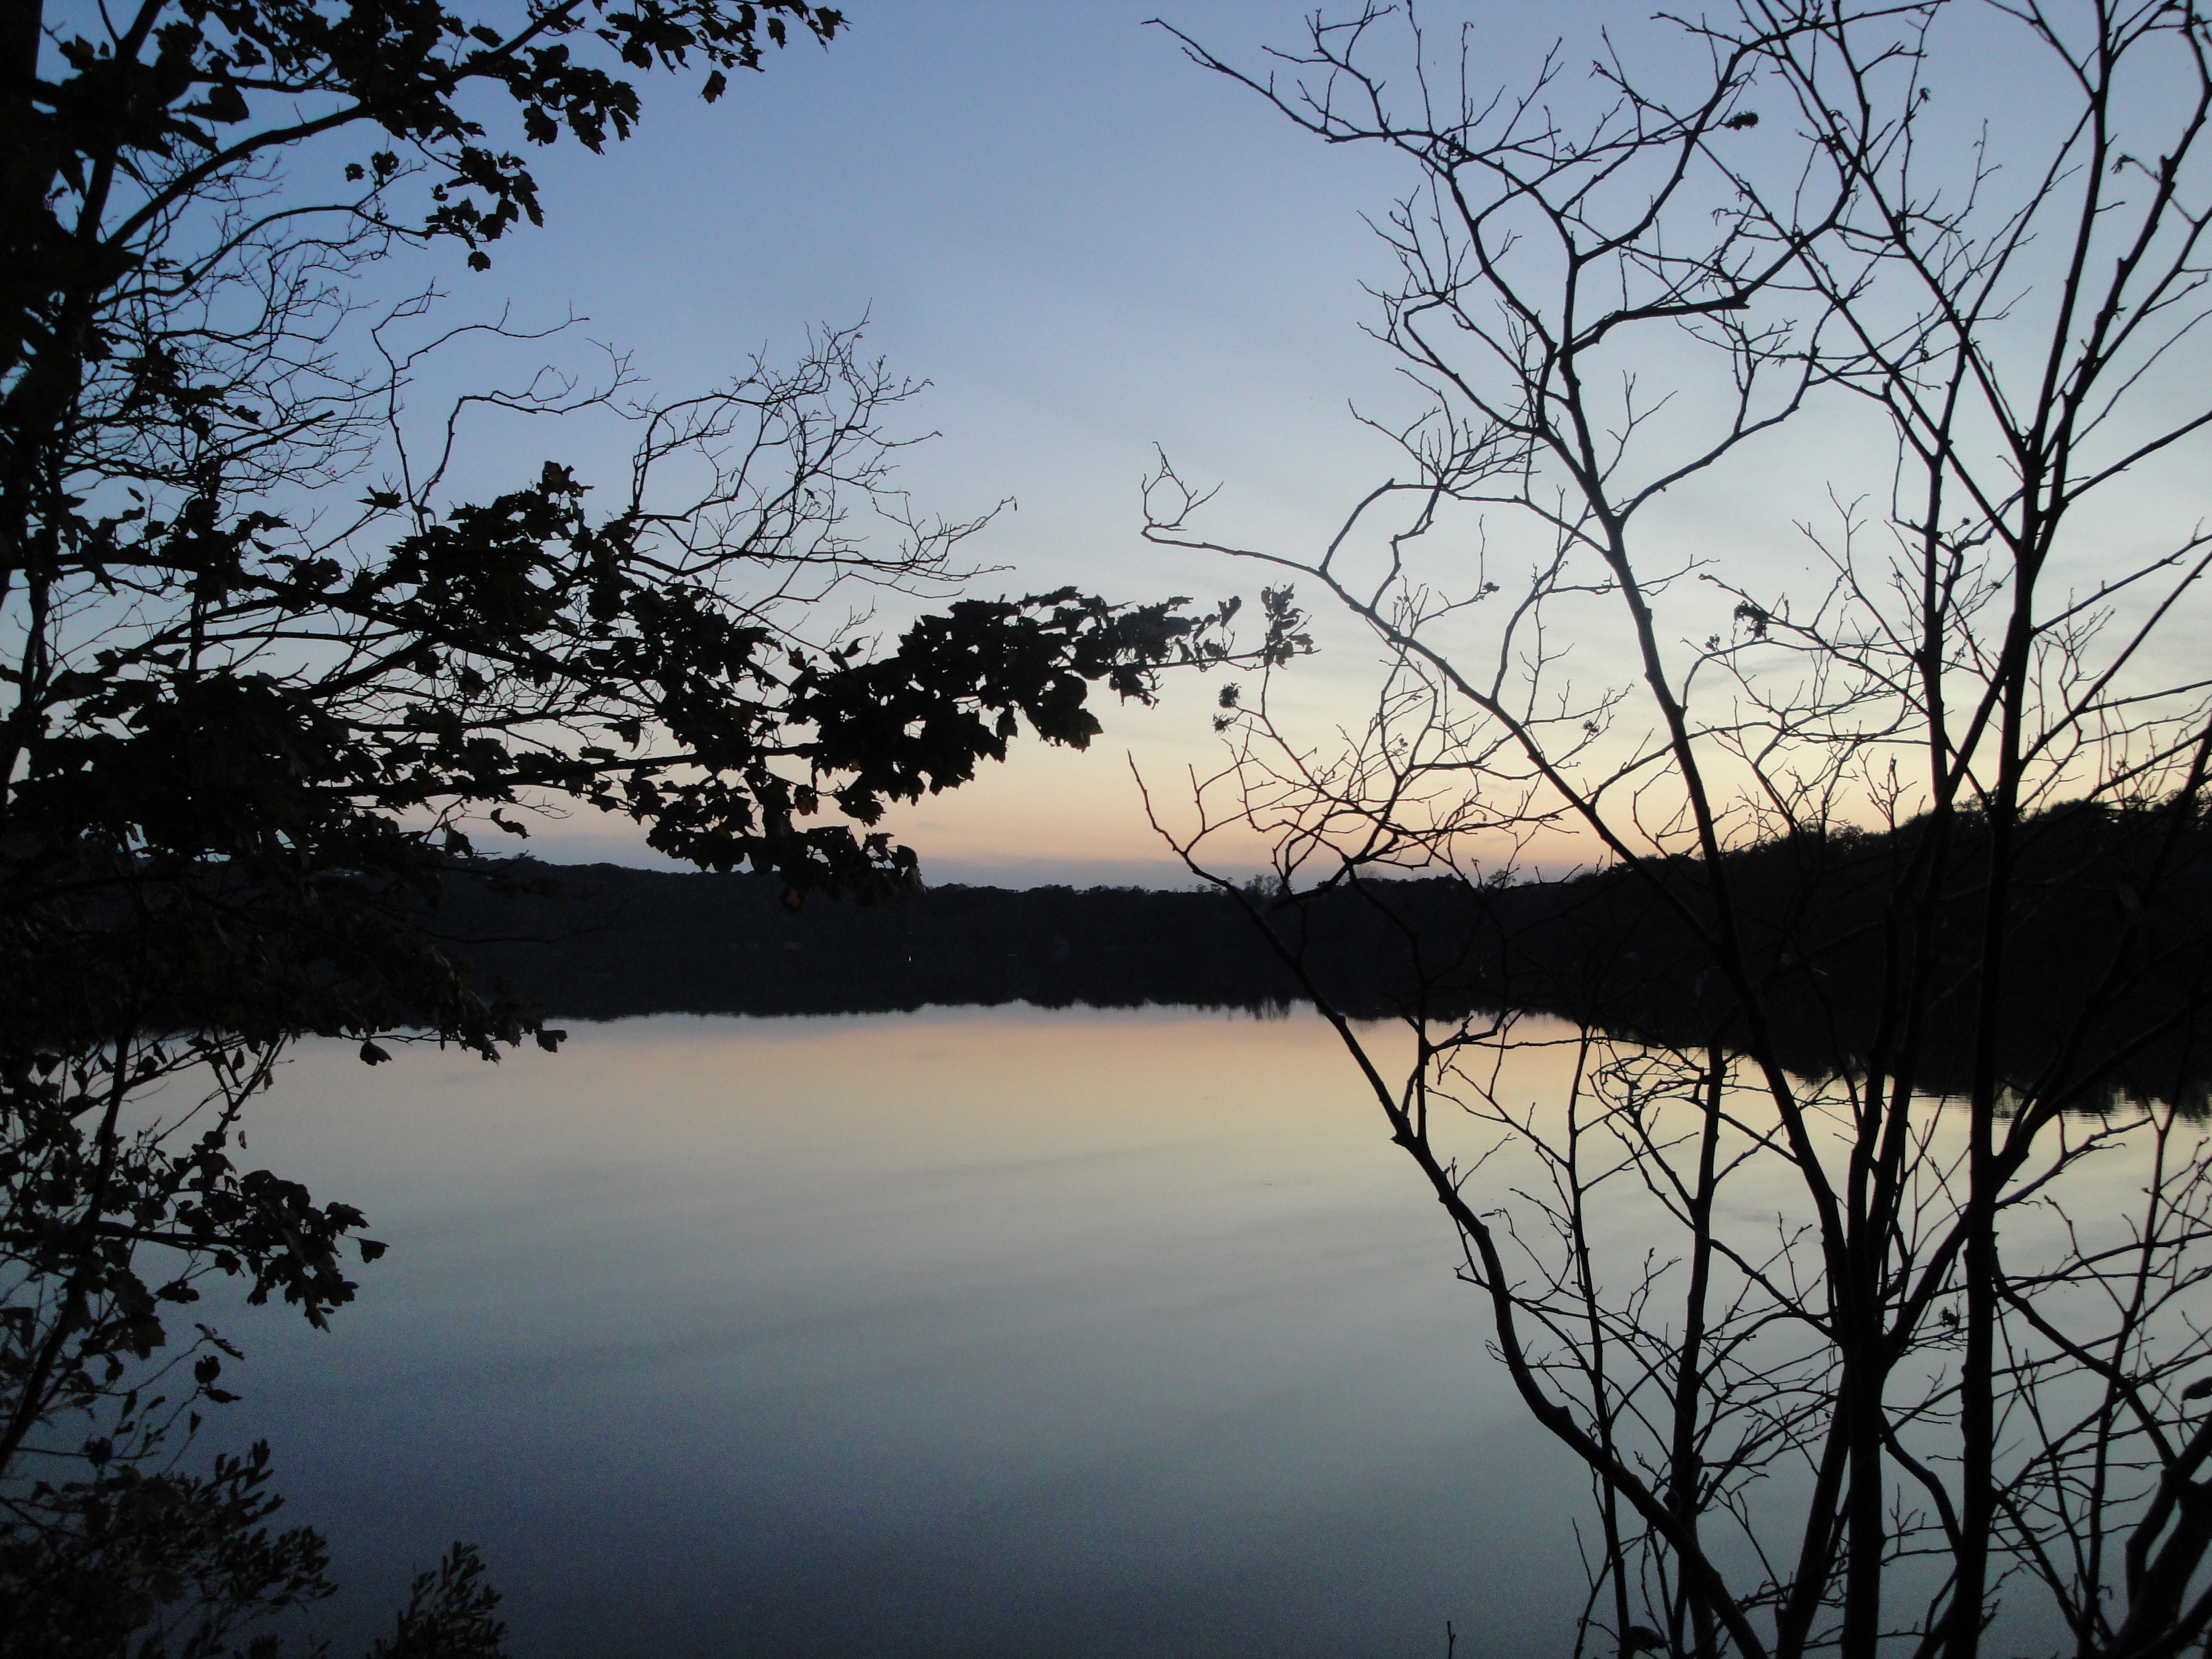
beach, landscape, coast, tree, water, nature, horizon, branch, light, cloud, plant, sky, sunshine, sunrise, sunset, mist, sunlight, ray, morning, lake, view, dawn, atmosphere, river, summer, dusk, idyllic, evening, twilight, reflection, heaven, scenic, peaceful, seascape, glow, freedom, season, body of water, sunny, vivid, bright, serenity, scene, dramatic, vibrant, loch, cape cod, atmospheric phenomenon, woody plant, scargo